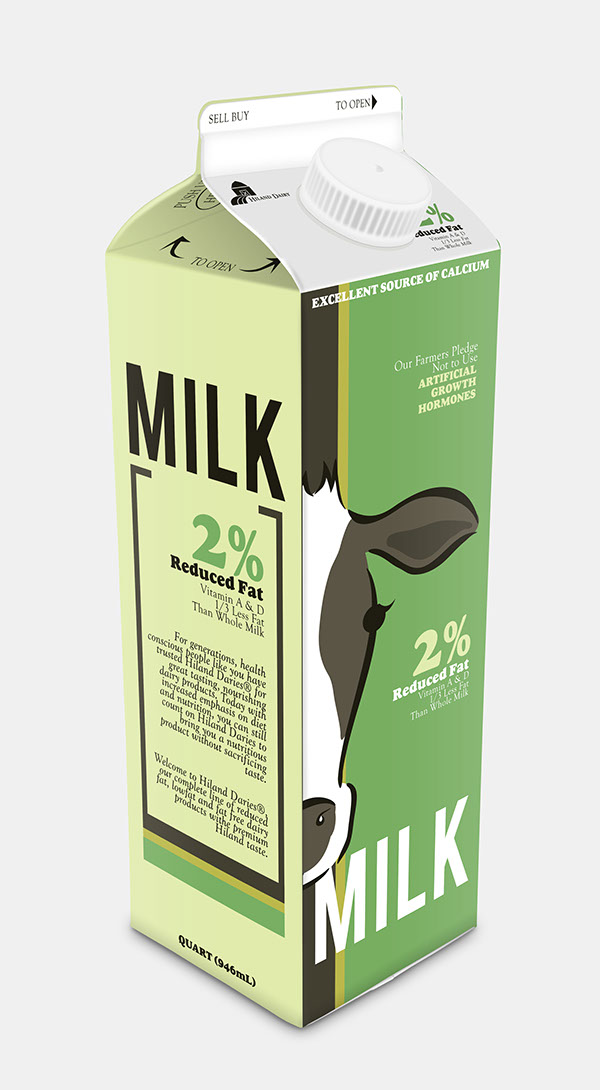
Waste category: cardboard